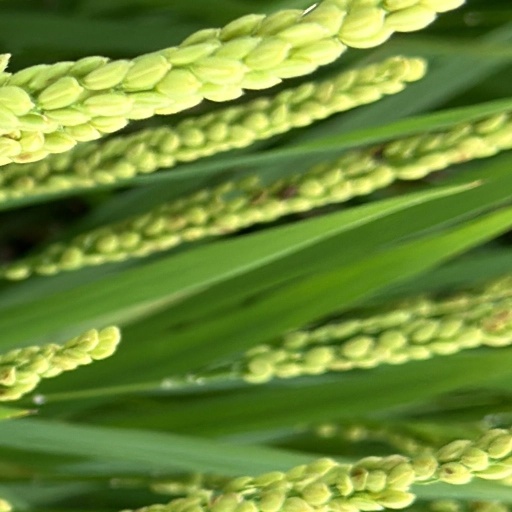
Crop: rice